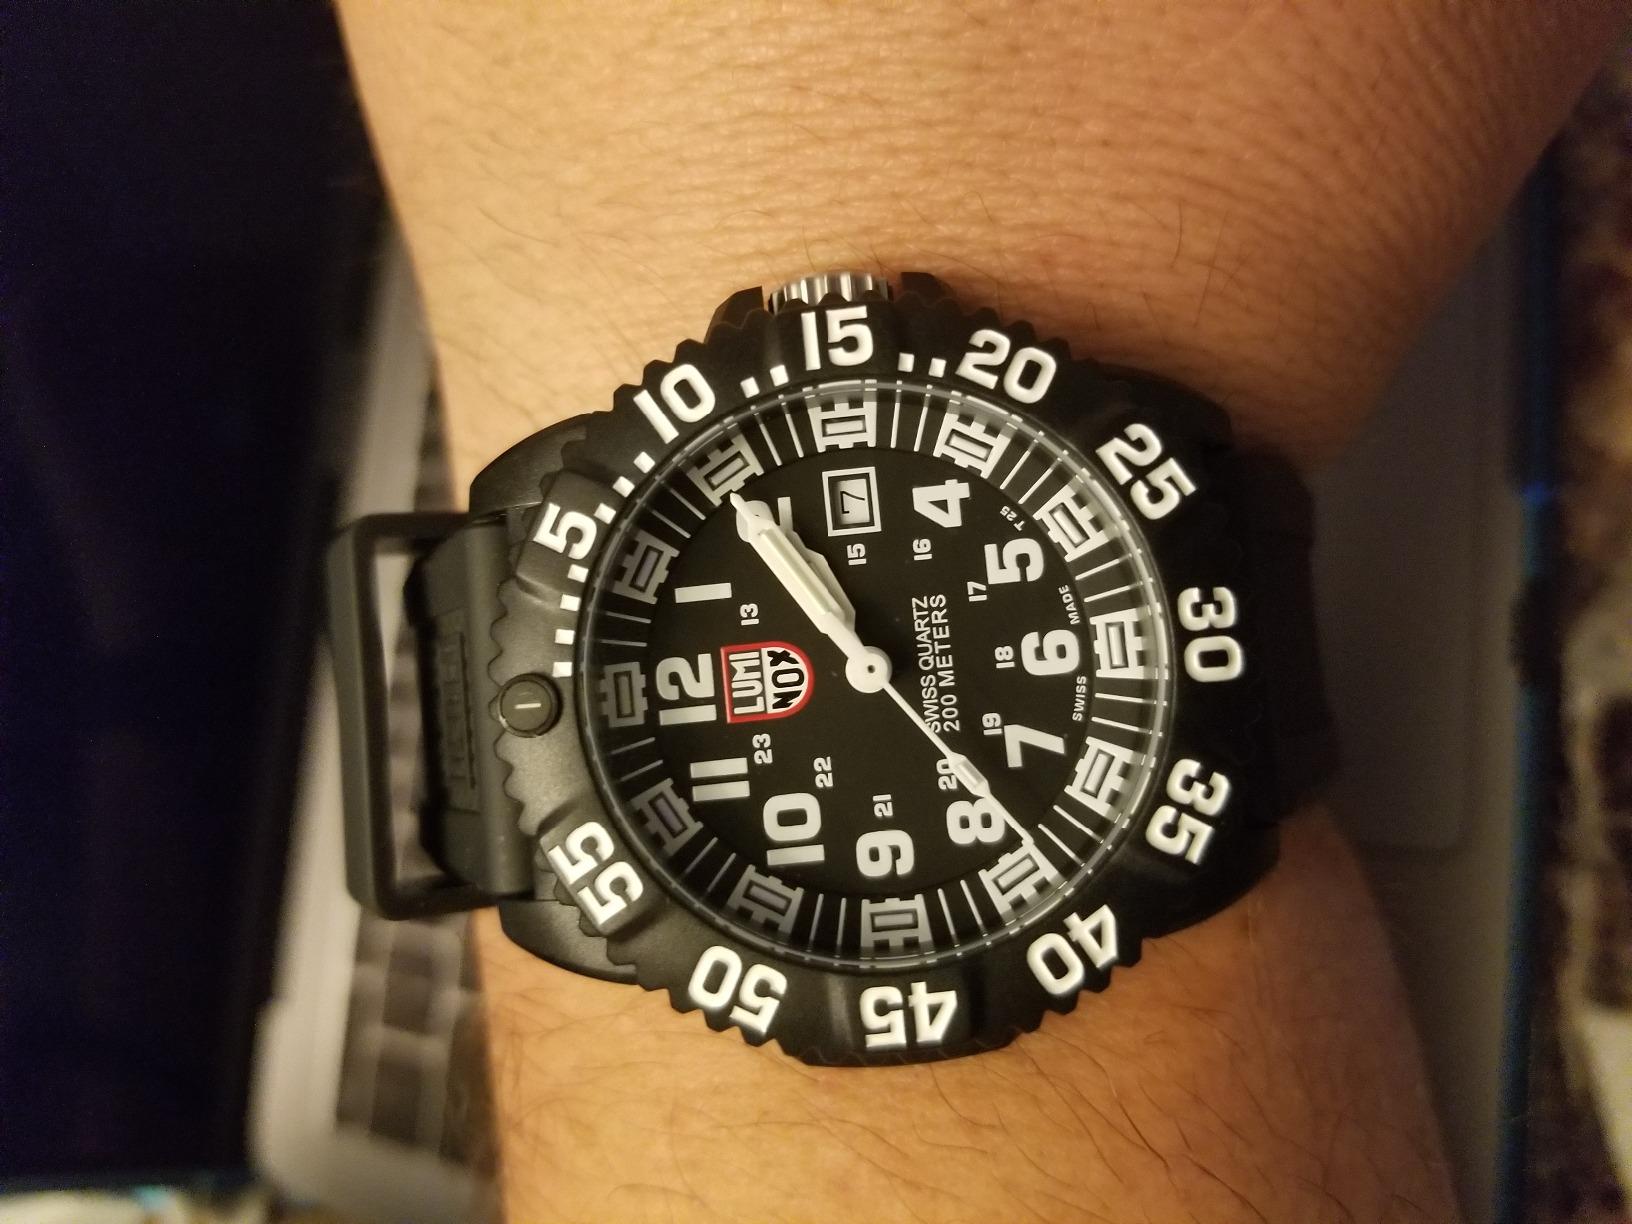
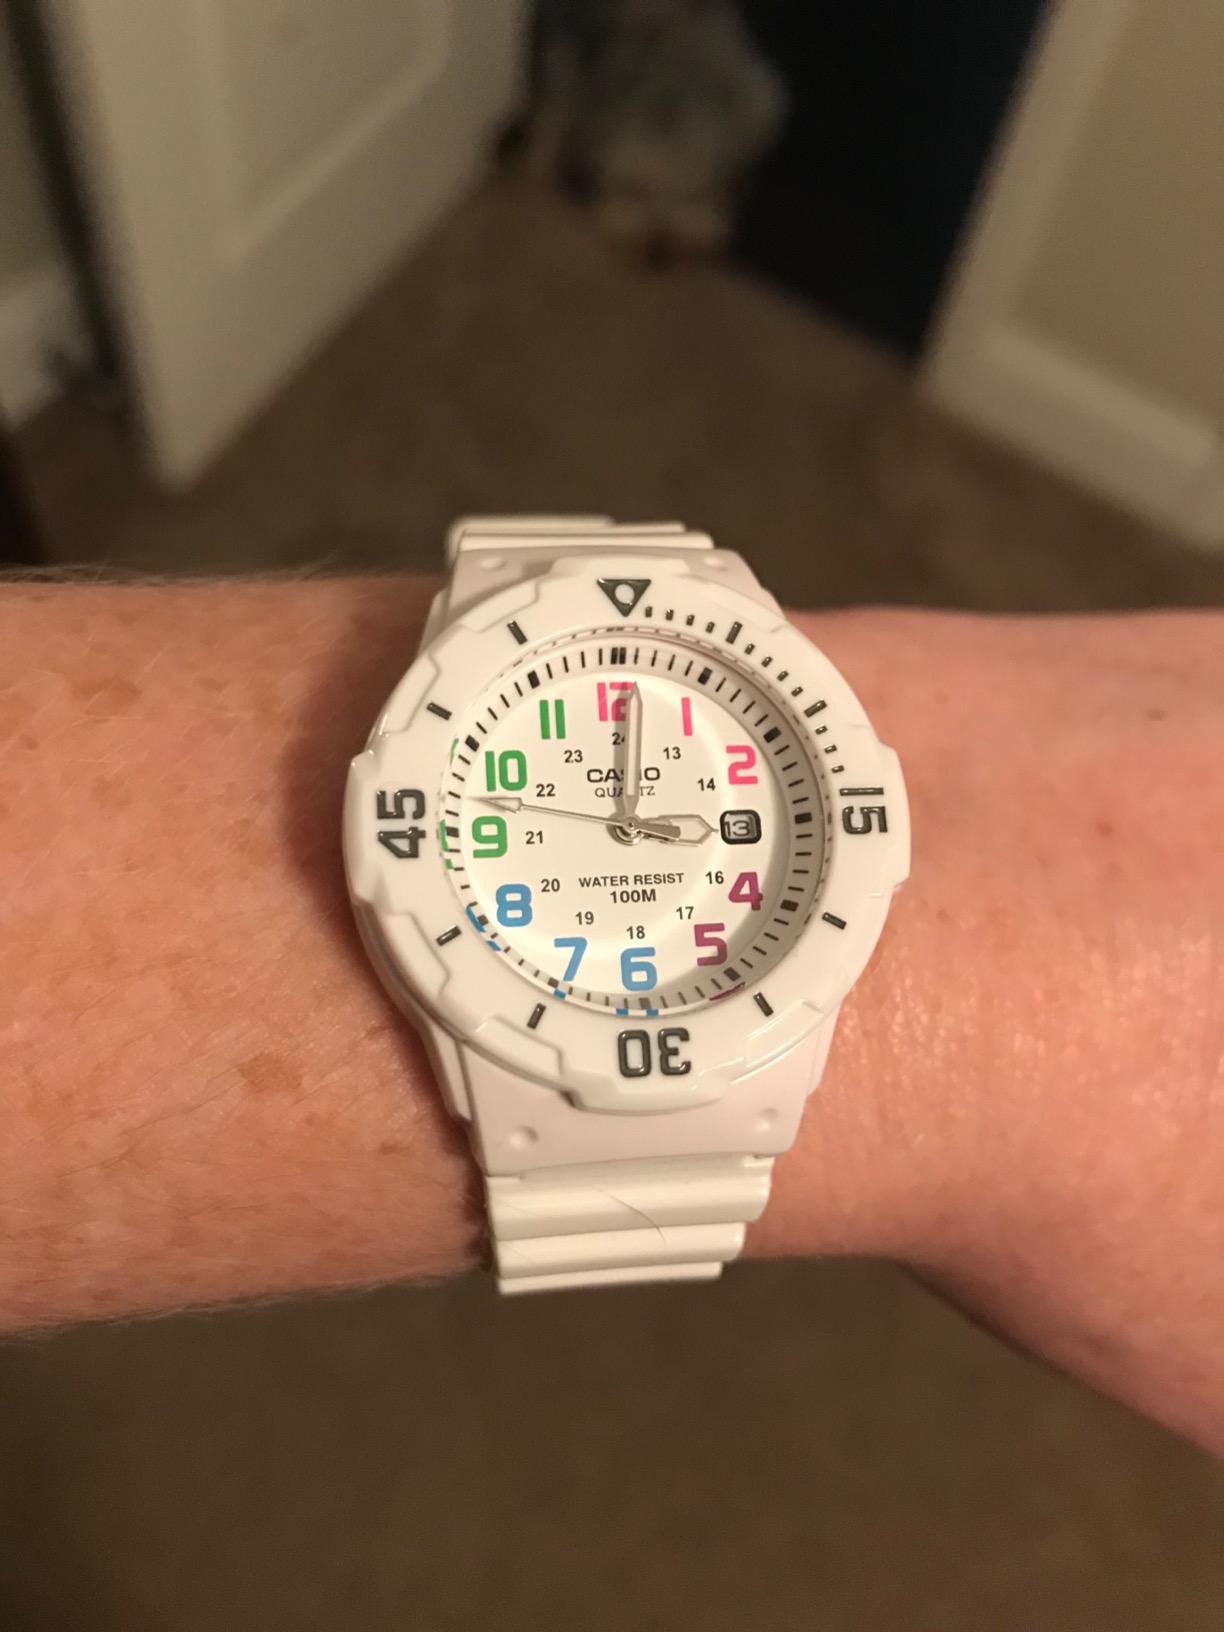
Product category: accessories_watch
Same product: no